Greece

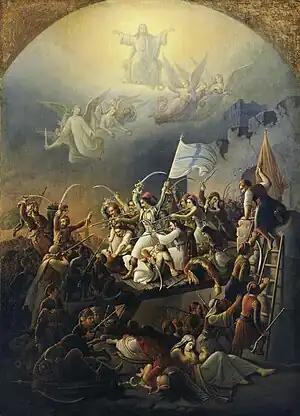
"The sortie (exodus) of Messolonghi", depicting the third siege of Missolonghi, painted by Theodoros Vryzakis

In the 18th century, Greek merchants came to dominate trade within the Ottoman Empire, established communities throughout the Mediterranean, the Balkans, and Europe, and used their wealth to fund educational activities that brought younger generations into contact with Western ideas. In the 18th century, an increase in learning during the Modern Greek Enlightenment led to the emergence among Westernised Greek-speaking elites of the notion of a Greek nation. A secret organisation formed in this milieu was the Filiki Eteria, in 1814. They engaged traditional strata of the Greek Orthodox world in their liberal nationalist cause.